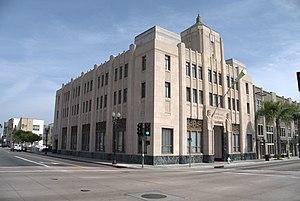
This is a list of the National Register of Historic Places listings in Nevada County, California.